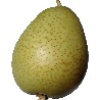
Label: Pear 1